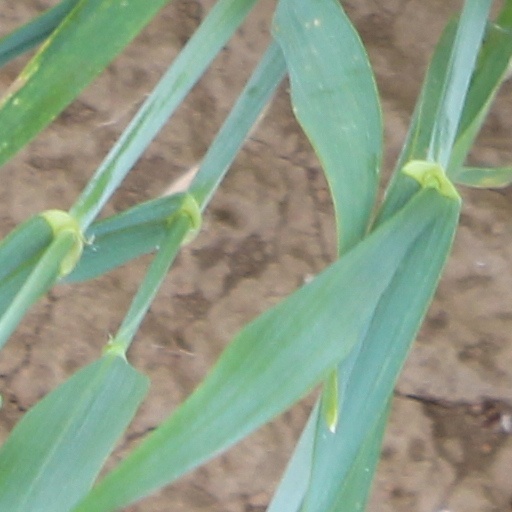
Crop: wheat